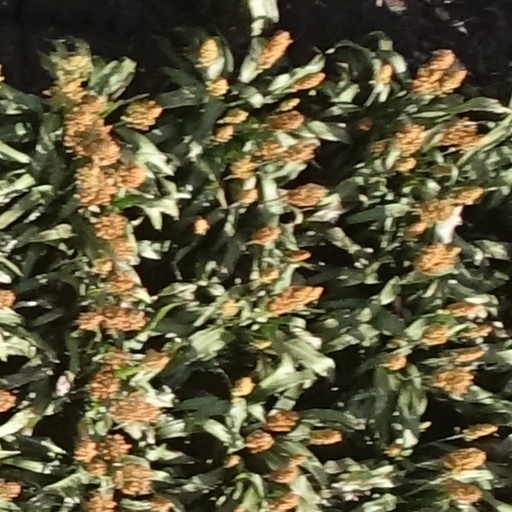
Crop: sorghum